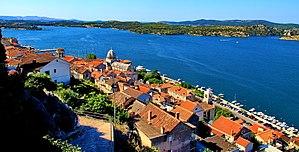
Cet article décrit la géographie de l'univers fictif de Game of Thrones / Le Trône de fer.